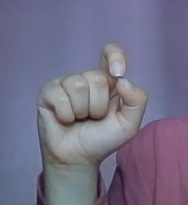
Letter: fa